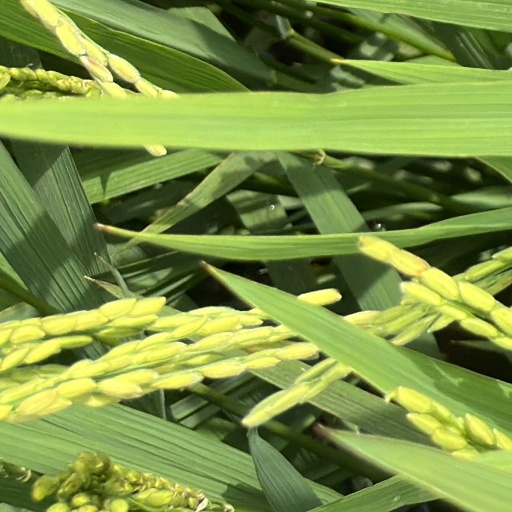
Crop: rice